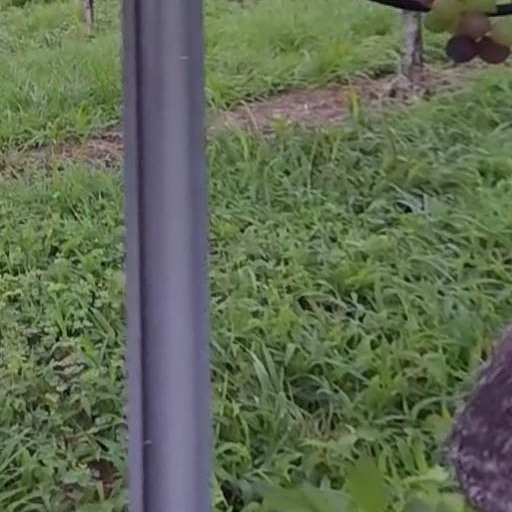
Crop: grape